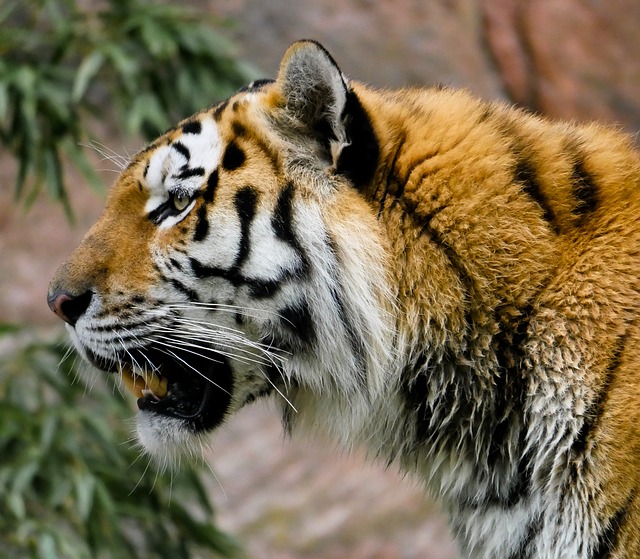
Label: cat